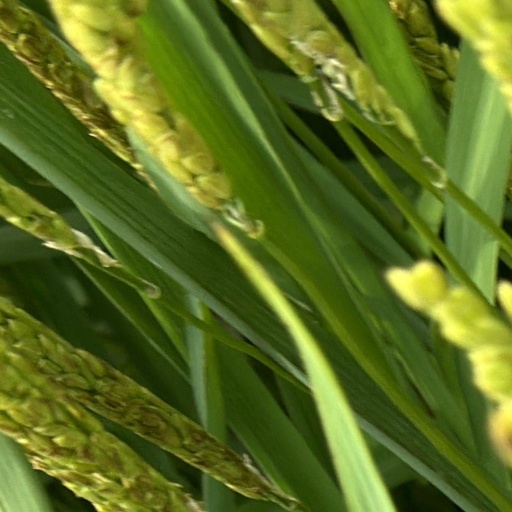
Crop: rice